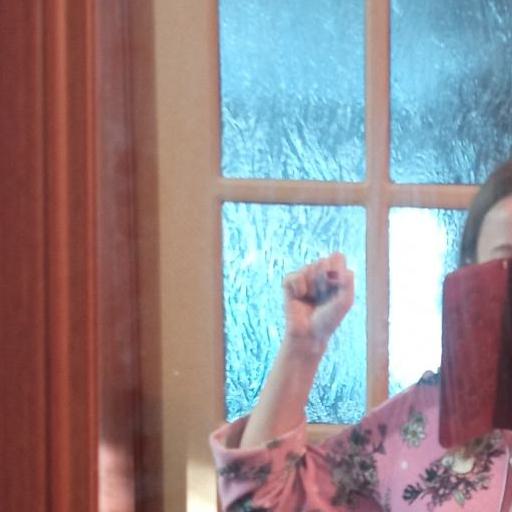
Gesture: fist